Typhoon Jelawat (2018)

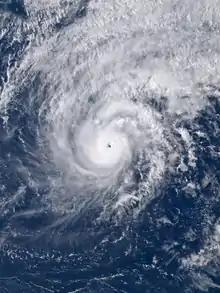
Jelawat rapidly intensifying on the afternoon of March 30

Typhoon Jelawat, known in the Philippines as Tropical Storm Caloy, was a powerful typhoon that affected the Caroline Islands in late-March 2018. The third tropical storm and the first typhoon of the 2018 Pacific typhoon season, Jelawat originated as a tropical disturbance that struck the Federated States of Micronesia before organizing into a tropical depression on March 24. It further intensified into a tropical storm on the following day, according to the Japan Meteorological Agency, receiving the name "Jelawat". Drifting northward, the storm remained unorganized while staying east of the Philippines, though environmental conditions became more favorable along its path. On March 29, Jelawat took an unexpected sharp turn east as it intensified into a typhoon. Upon shifting northeast, Jelawat rapidly intensified on March 30 due to low vertical wind shear and substantial outflow, peaking as a Category 4-equivalent super typhoon. Shortly afterward, the storm began to weaken as wind shear sharply increased, falling below typhoon strength on March 31. The storm transitioned into a subtropical cyclone on April 1, before dissipating on that same day.